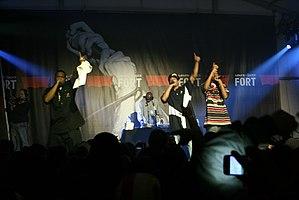
Bone Thugs-N-Harmony est un groupe de hip-hop américain, originaire de Cleveland, dans l'Ohio. Il se compose des rappeurs Krayzie Bone, Layzie Bone, Bizzy Bone, Wish Bone et Flesh-N-Bone. Le rappeur Eazy-E, ancien membre du groupe N.W.A, signe Bone Thugs-n-Harmony au label Ruthless Records à la fin de 1993, lorsque Bone Thugs lance son premier EP Creepin on ah Come Up. L'EP inclut leur hit single Thuggish Ruggish Bone.